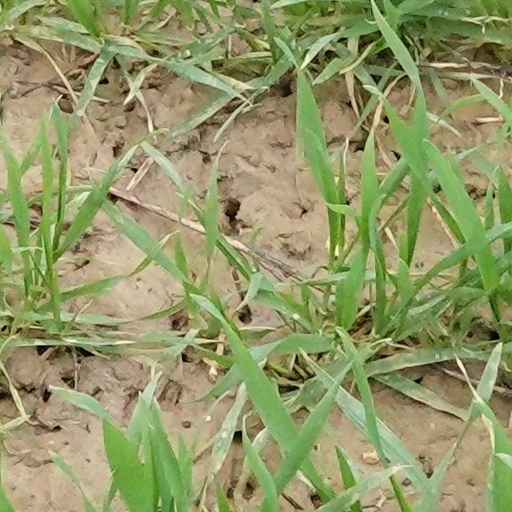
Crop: wheat